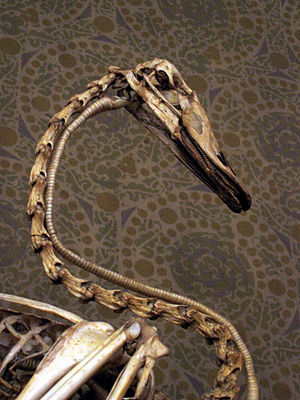
Svaner
Skelet af halsen på en svane.